Pramukh Swami Maharaj

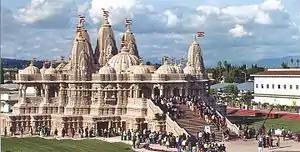
BAPS Shri Swaminarayan Mandir, Chino Hills, California (2013)

On 4 June 1971, in the village of Sankari, he consecrated the first temple after Yogiji Maharaj's death. After that he inaugurated hundreds of temples and centers around the world, leading to his recognition for having consecrated the greatest number of Hindu temples. In total, he consecrated 125 temples abroad, and 1,000 in India. Outside India, such temples include "shikharbaddha" temples in the metropolitan areas of Houston, Atlanta, Chicago, London, Toronto, and Nairobi. The temple in the Atlanta metro area is currently recognized as the largest traditional Hindu temple outside the Indian subcontinent. Within India, he is credited as the inspirer of the Swaminarayan Akshardham complexes in Gandhinagar and New Delhi, itself the world's largest comprehensive Hindu temple. In discussing BAPS’ efforts to construct traditional Hindu temples around the world, Pramukh Swami emphasized the importance of such houses of worship in modern society and values and faith they inspire in members of the community.